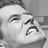
Emotion: surprise